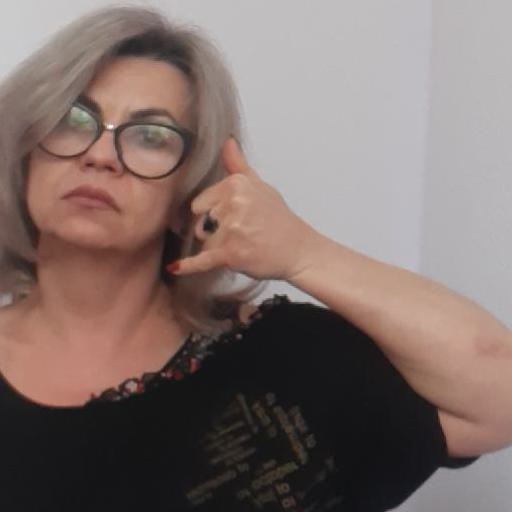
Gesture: call